Elena de la Cruz

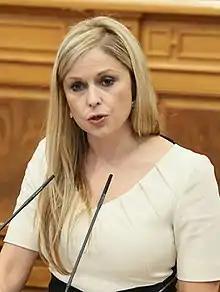

Elena de la Cruz Martín was the Minister of the Public Works of Castilla-La Mancha from July 2015 until her death on April 4, 2017.